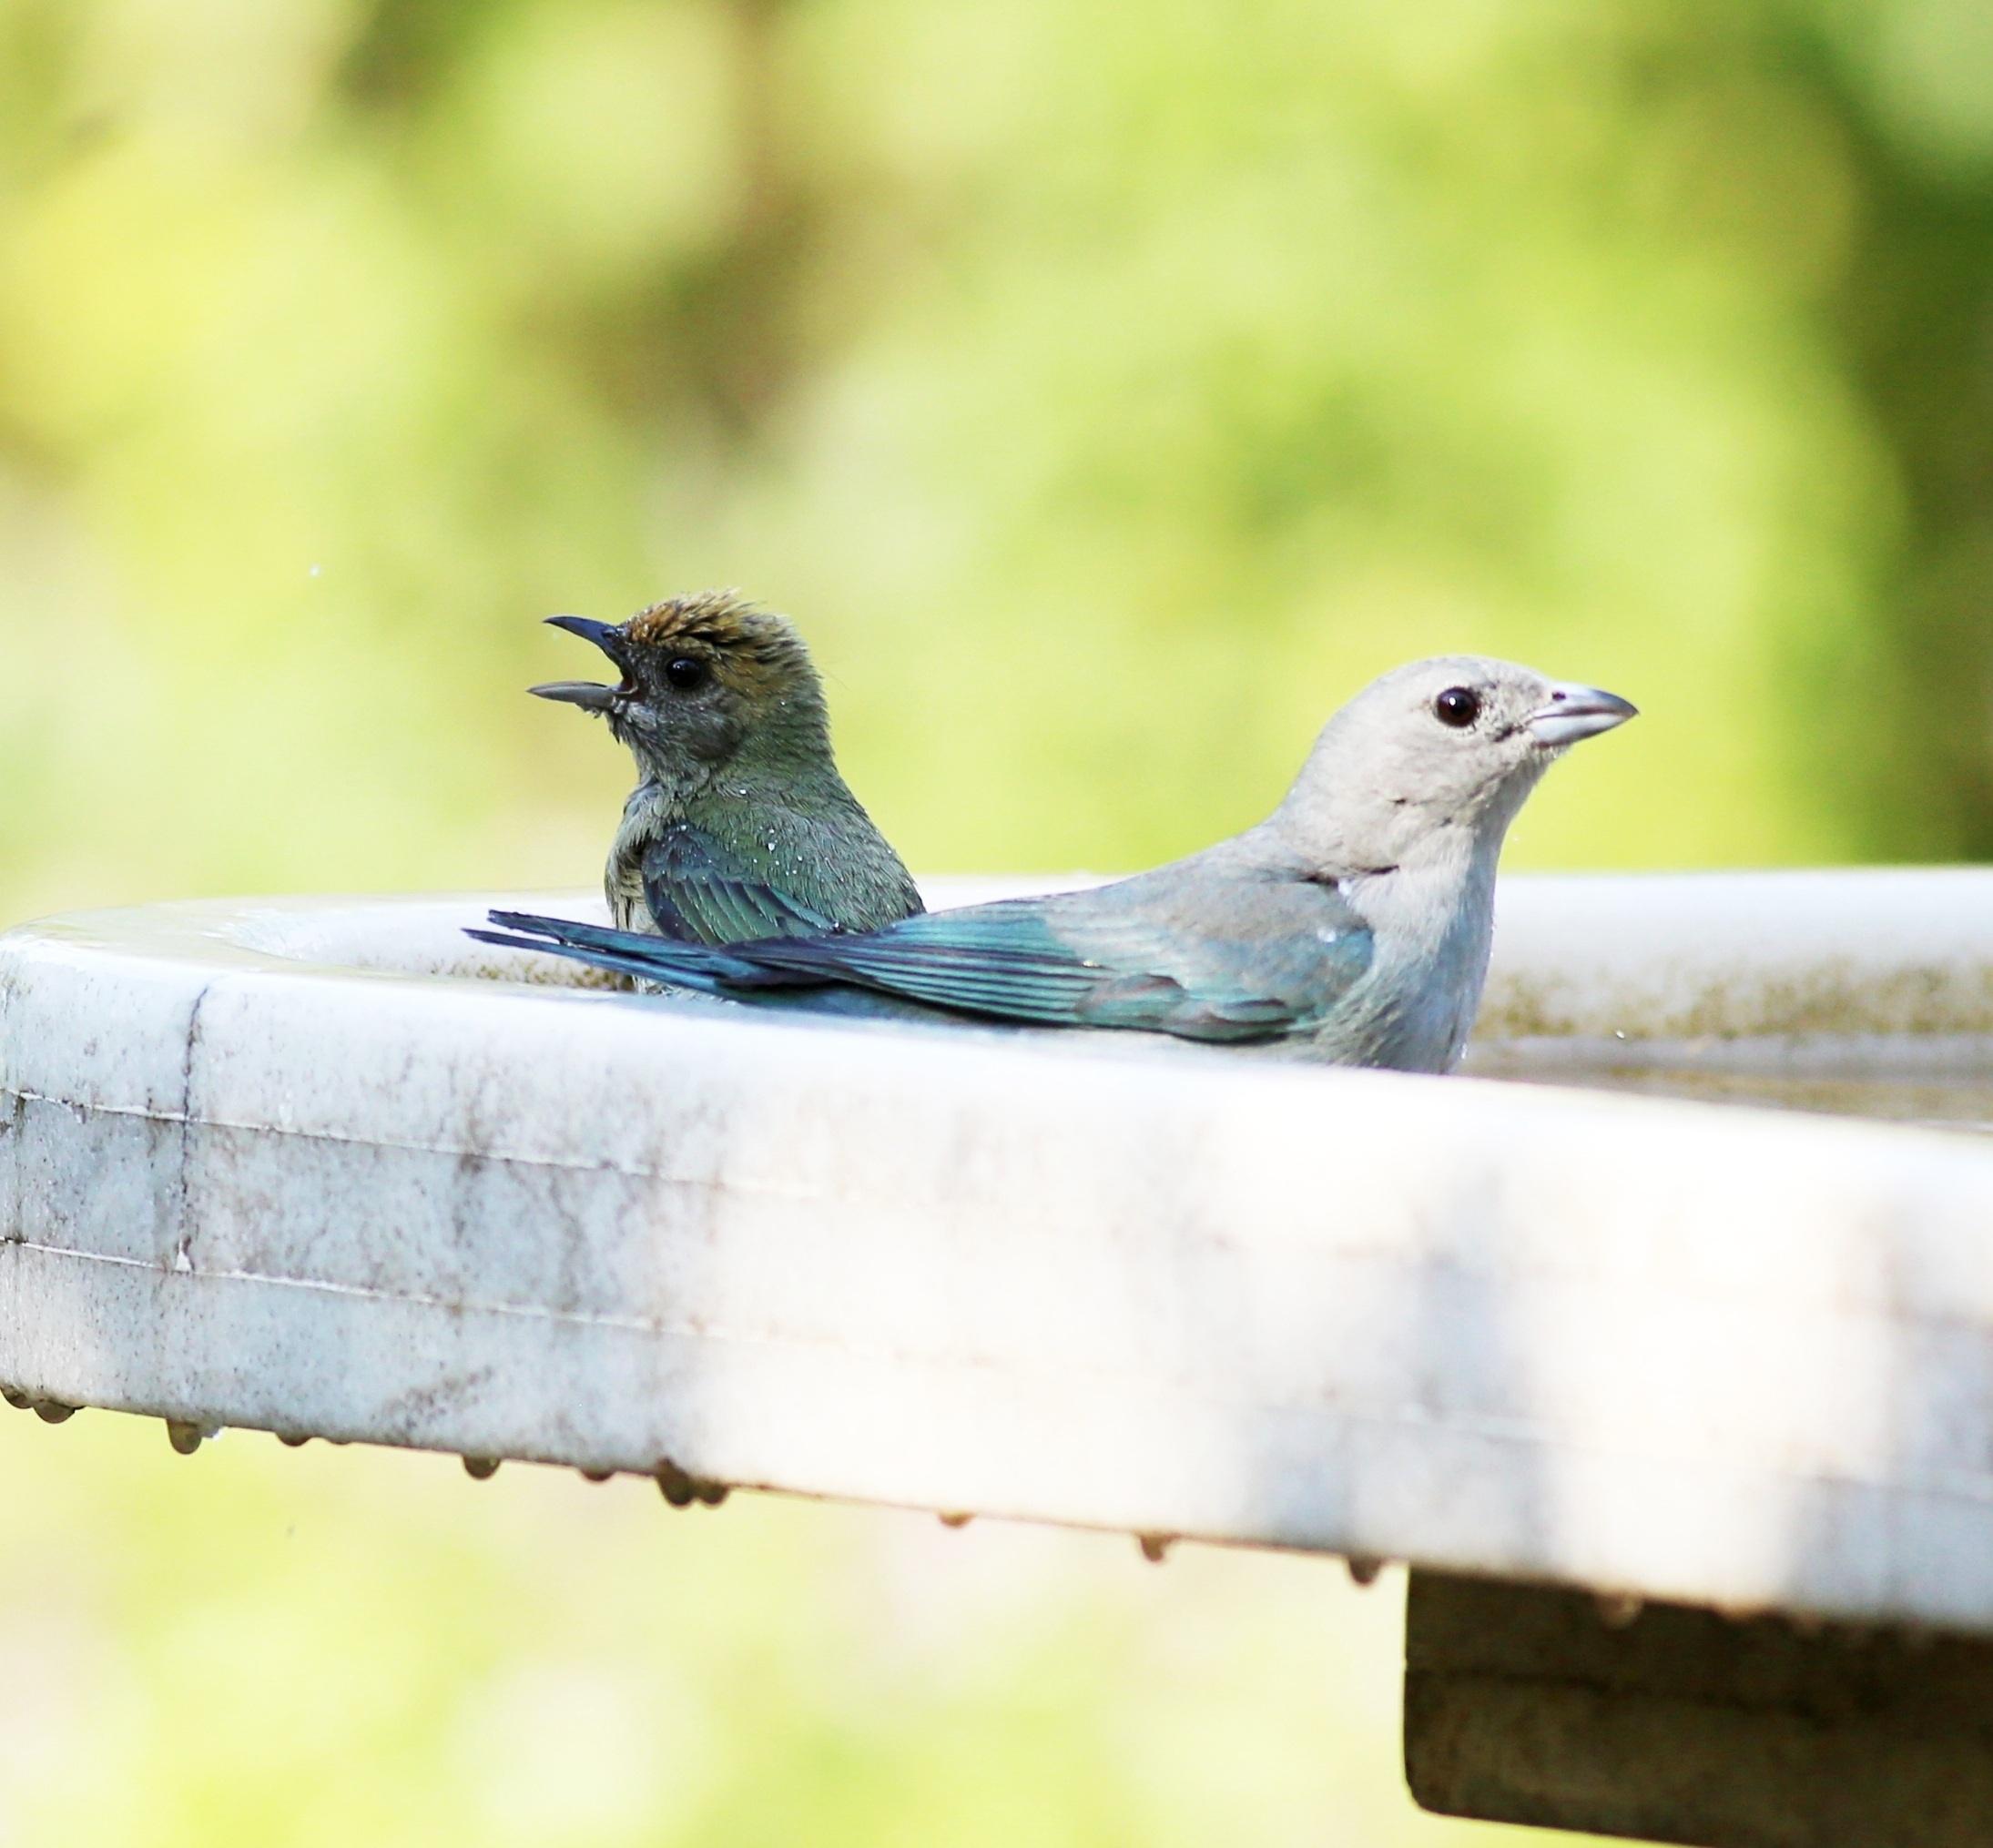
nature, branch, bird, wing, group, wildlife, beak, fauna, birds, vertebrate, finch, drinking water, savages, perching bird, pigeons and doves, stock dove, azure grey